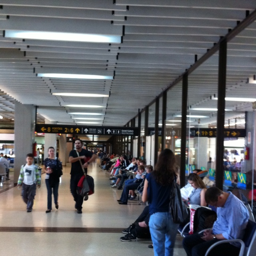
a typical hallway between terminals .